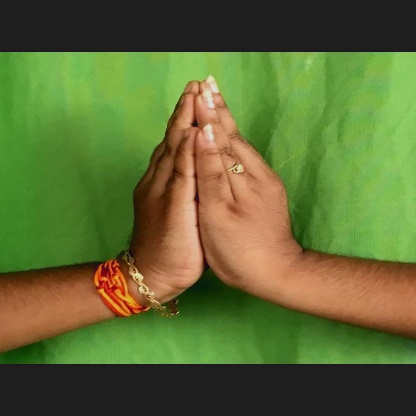
Mudra: Kapotham